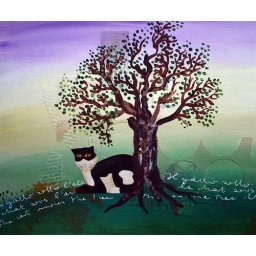
the cat under the tree